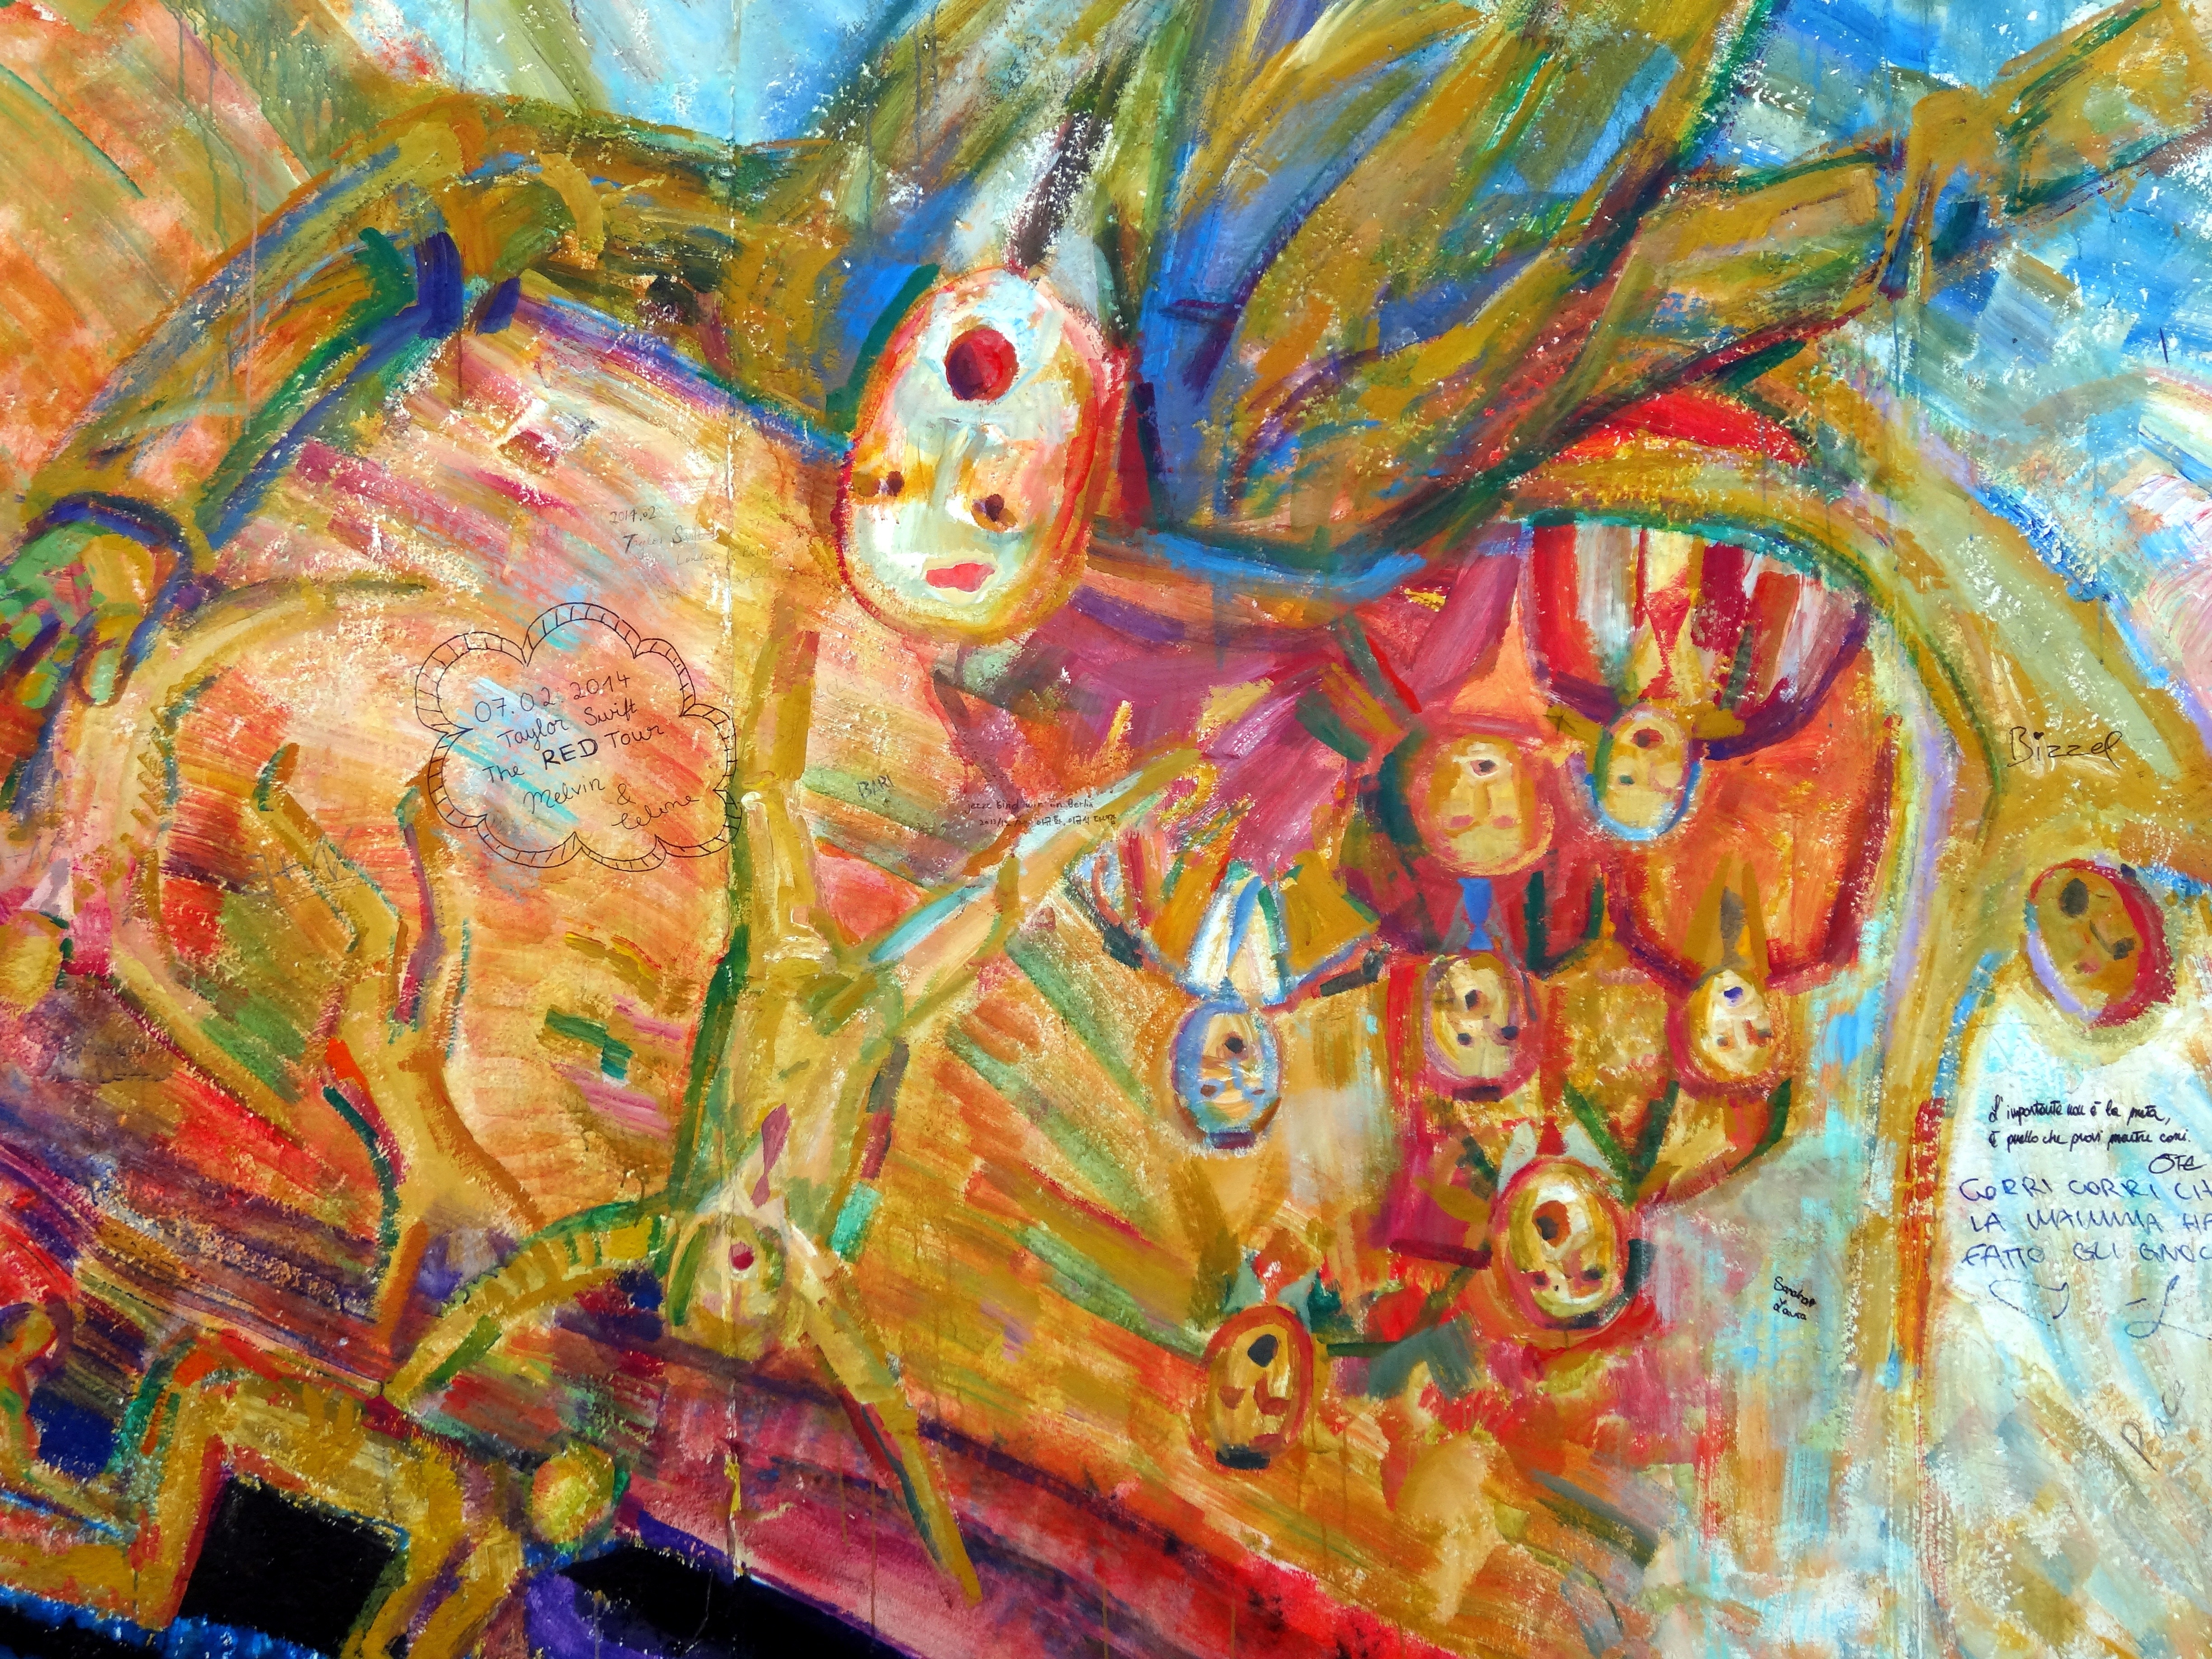
wall, graffiti, painting, art, colors, mural, berlin, mythology, modern art, acrylic paint, psychedelic art, child art